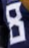
Number: 8